Henry Smith Williams

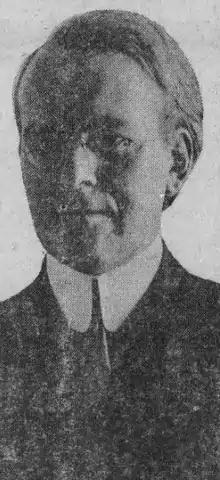
Henry Smith Williams, MD, LL.B.

Henry Smith Williams (1863-1943) was a medical doctor, lawyer, and author of a number of books on medicine, history, and science.